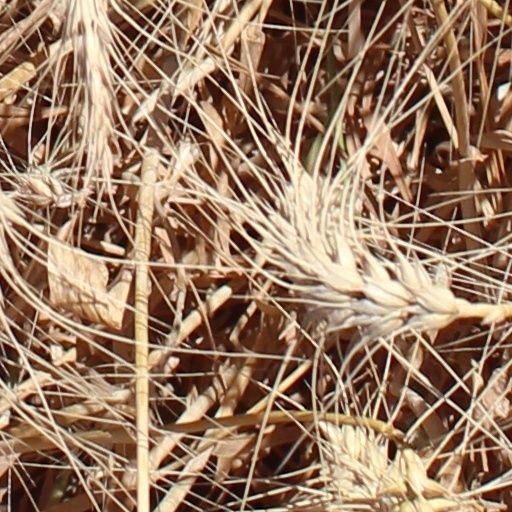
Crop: wheat